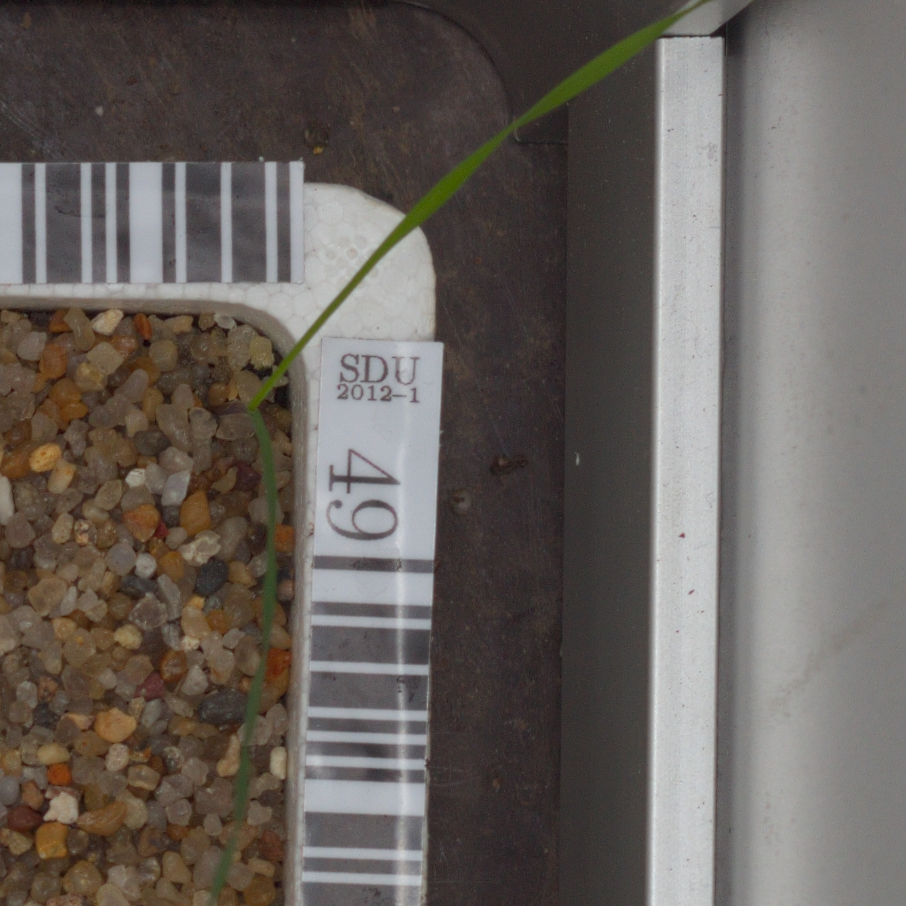
Label: black_grass